St. Mary's Orthodox Cathedral, Arthat

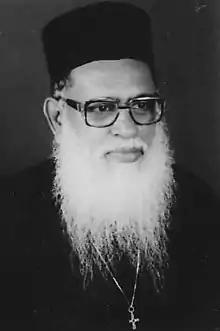
Arthat priest Joseph Cheeran

A local belief having its origin in the late twentieth century states that Saint Thomas came to a region near present-day Kunnamkulam where Jews colonized. Joseph Cheeran, a former vicar and influential priest in the Malankara Orthodox Syrian Church promulgated these ideas. According to his theory, Saint Thomas preached gospel to the Jews and many were converted to Christianity. The Jewish Synagogue in that area is said to be converted to a Christian church. This church is claimed to be Chattukulangara pally. It is also said that St Thomas came to Judakunnu (Jew hill), there occurred a water scarcity in that area at that time. People were in great distress and they appealed to St Thomas for help. He is said to have whipped on the land on the top of the hill and there appeared a spring of fresh water. This is said to be later called Chattakkulam (ml:ചാട്ടക്കുളം) and it is hypothesised that the church near to it came to be known as Chattakkulangara pally. Cheeran's theory gained momentum and the Malankara Orthodox Syrian Church subscribes to this theory.